Socket AM5

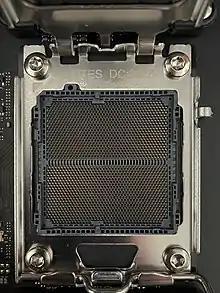
Image of the AM5 socket with the Socket Actuation Mechanism (SAM) in open position, exposing the pins

The AM5 socket specifies the 4 holes for fastening the heatsink to the motherboard to be placed at the corners of a rectangle with a lateral length of 54×90 mm, as well as UNC #6-32 screw threads for the backplate, identical to those of the preceding AM4 socket. Furthermore, the Z-height of the CPU package is kept the same as that of AM4, for backward compatibility of heatsinks.